Semashko model

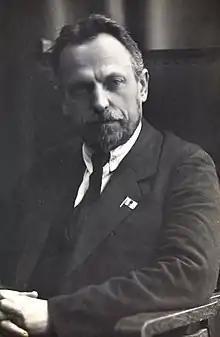
Nikolai Semashko

The Semashko model is a single-payer healthcare system where healthcare is free for everyone, and is funded from the national budget. It has been extensively modified since its introduction and a number of ex-soviet countries have now abandoned much of it. It was highly centralised and prescriptive in its design and had a very strong focus on specialist medicine so that family medicine and primary care was underdeveloped.